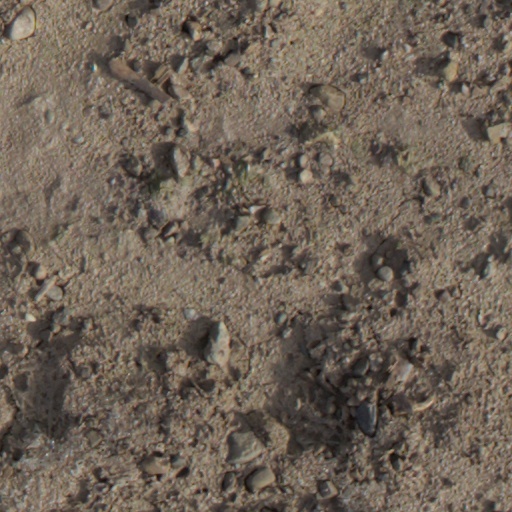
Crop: wheat